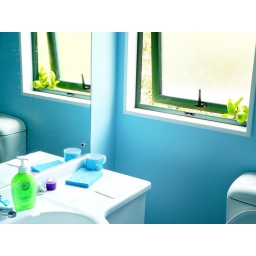
it came in through the bathroom window